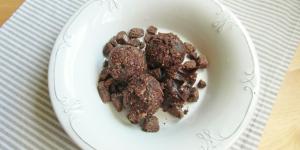
postre de kit kat